List of east–west roads in Toronto

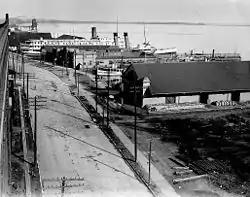
Queens Quay in 1910

Queens Quay begins west of Bathurst Street at Stadium Road and ends at Lake Shore Boulevard East, where it continues north as Parliament Street. The roadbed is built entirely on infill and is the closest road to Lake Ontario throughout the downtown core. Though once abutted by industrial and transportation uses from end to end, much of its length is now lined with recreational and residential uses. The 509 Harbourfront streetcar line now travels in a dedicated streetcar right-of-way in the median from Bay Street to Bathurst Street. The length east of Yonge Street retains some industrial uses, although this is changing with the development of residential and commercial uses.